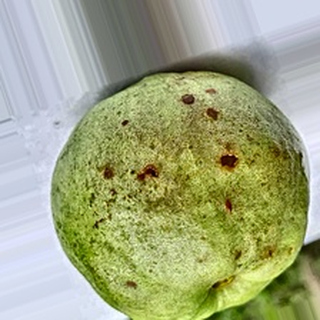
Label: guava_fruit_fly